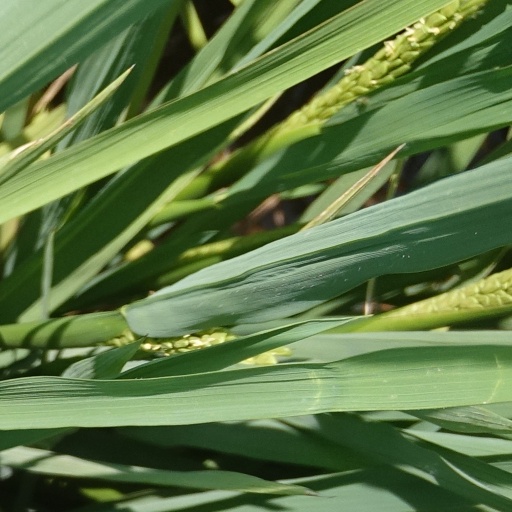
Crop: rice